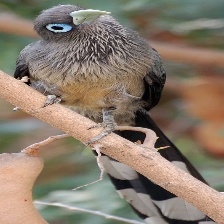
Species: BLUE MALKOHA
Scientific name: CEUTHMOCHARES AEREUS